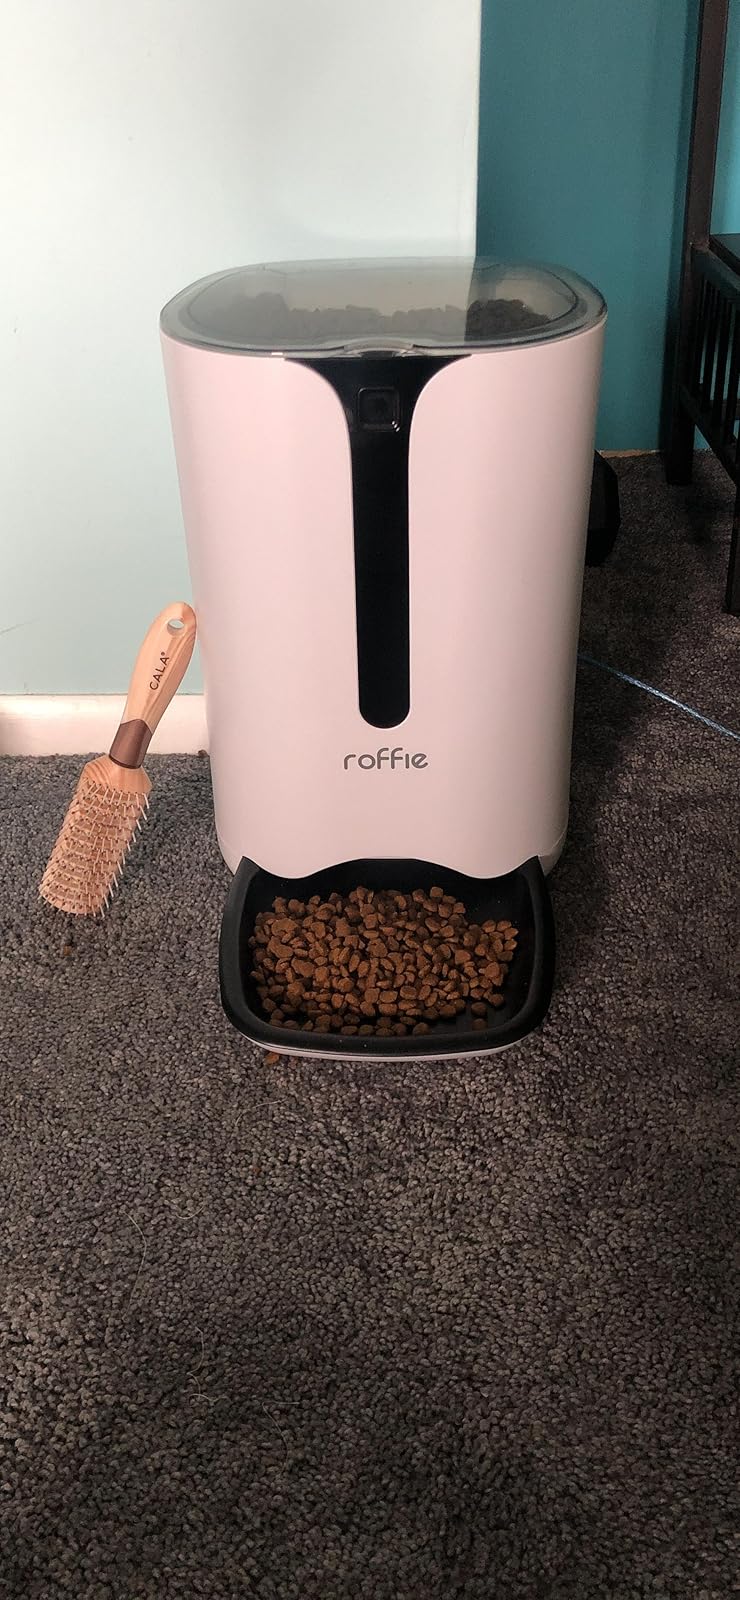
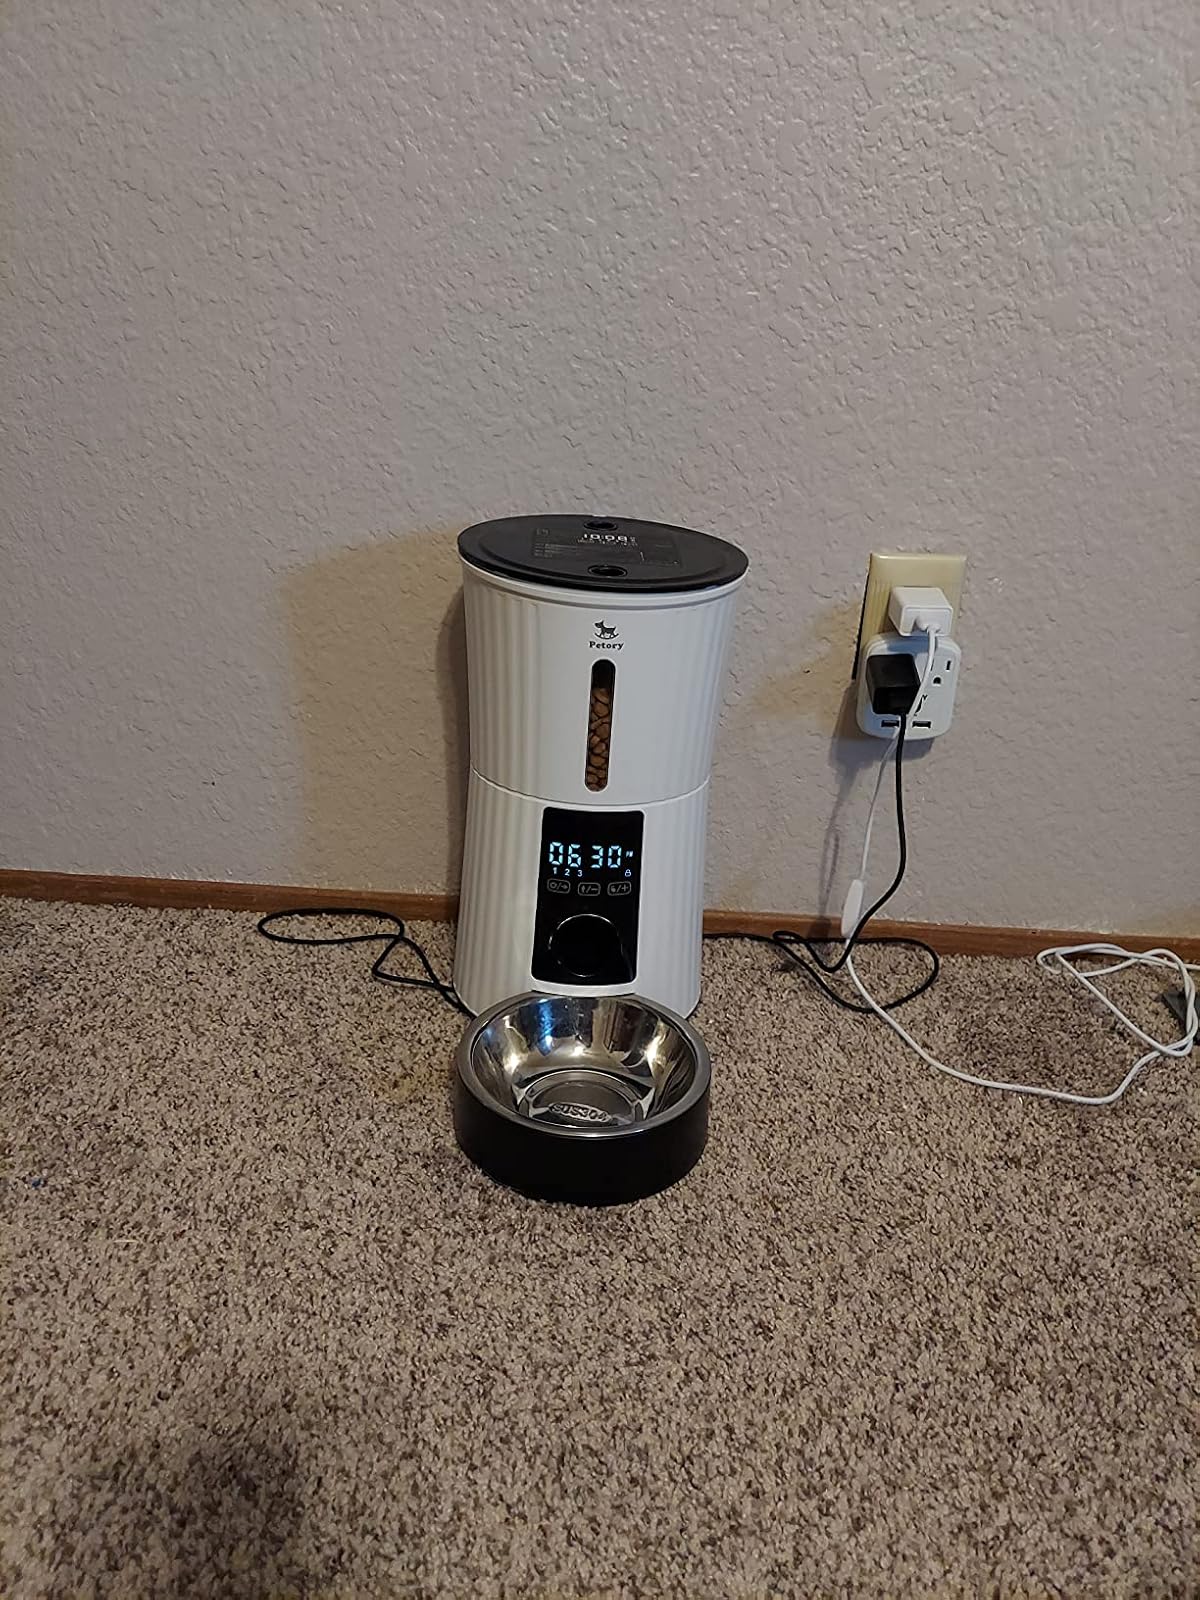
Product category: items_feeder
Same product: no